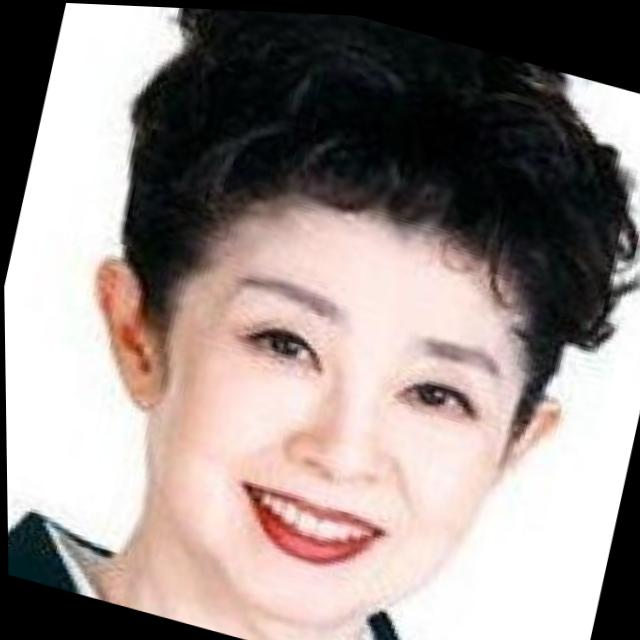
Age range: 45-64